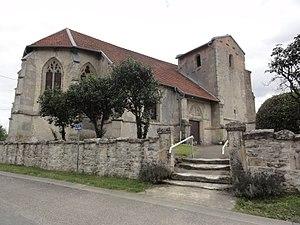
Église Saint Mansuy d'Érize-la-Brûlée